Philips de Marlier

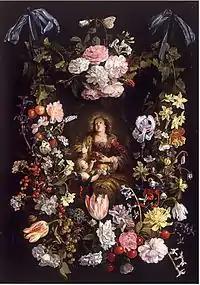
St Dorothea of Caesarea in a Flower Garland

Only a few signed works of him exist and on the basis of these works some more works are attributed to him. He was a still life painter, in particular of flower pieces often including insects. As in the work of other Antwerp painters of his generation such as Jan Brueghel the Younger, some of his flower paintings were dedicated to the presentation of a single variety of flowers.